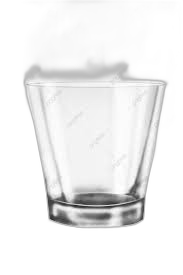
Waste category: glass